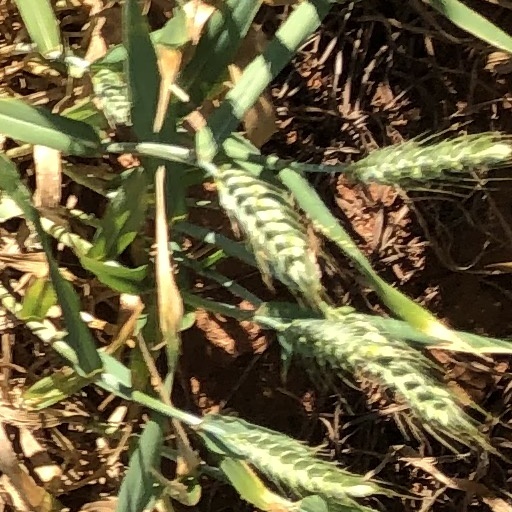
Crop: wheat